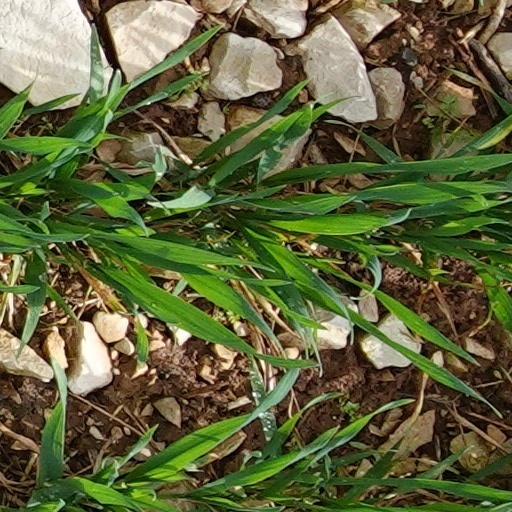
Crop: wheat